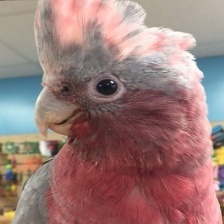
Species: ROSE BREASTED COCKATOO
Scientific name: EOLOPHUS ROSEICAPILLA
ImageNet parent category: sulphur-crested_cockatoo